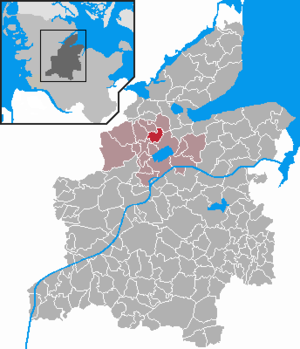
Damtorp
Kort
Damtorp eller Damendorf er en landsby og kommune i det nordlige Tyskland, beliggende i Amt Hüttener Berge under Rendsborg-Egernførde kreds. Rendsborg-Egernførde kreds ligger i delstaten Slesvig-Holsten. Damtorp er beliggende cirka 8 kilometer sydvest for Egernførde i Hytten Bjerge. Sydvest for byen løber motorvejen Bundesautobahn 7 fra Hamborg til den dansk-tyske grænse. Stednavnet Damtorp dukker første gang op i skriftlige kilder i 1518.